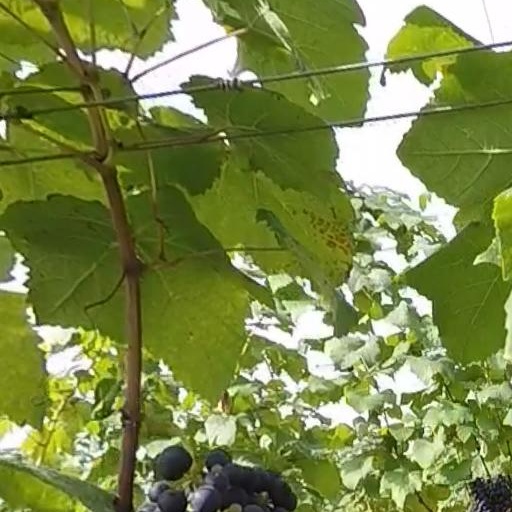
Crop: grape